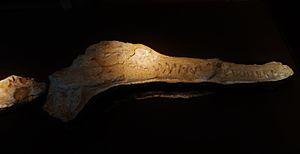
Dyrosaurus est un genre éteint de crocodyliformes de l'Éocène inférieur ayant vécu dans la nord de l'Afrique il y a environ 50 Ma. La minceur de ses mâchoires et ses dents suggèrent qu'il avait un régime alimentaire piscivore, comme l'actuel gavial du Gange.